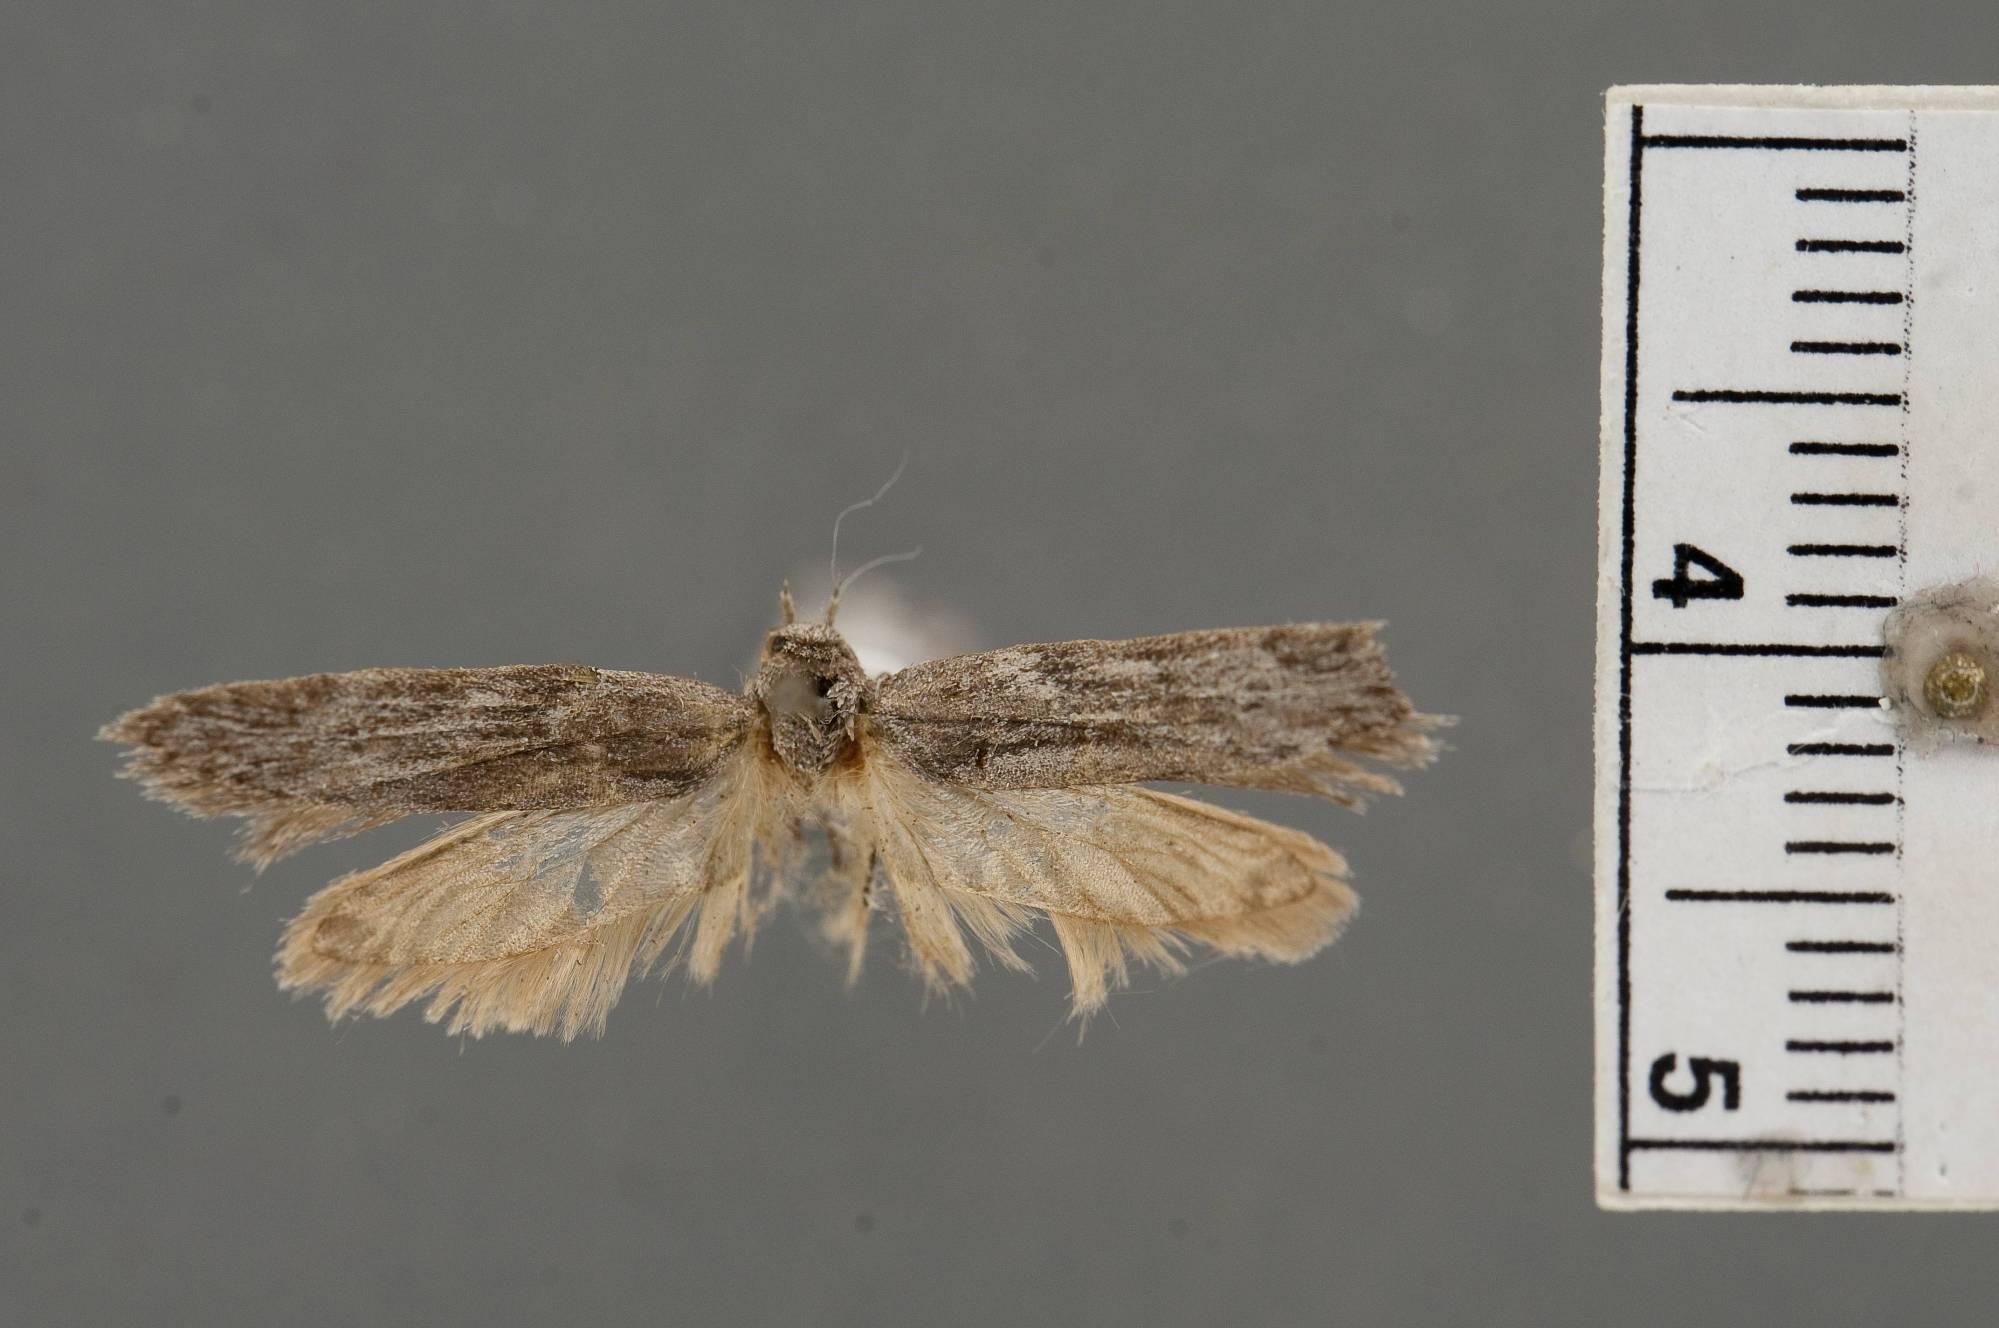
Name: Holcocera titanica
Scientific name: Holcocera titanica Walsingham, 1912
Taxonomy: Animalia, Arthropoda, Insecta, Lepidoptera, Glossata, Blastobasidae, Blastobasinae
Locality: Salina Cruz, Oaxaca, Mexico
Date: Jul 1906